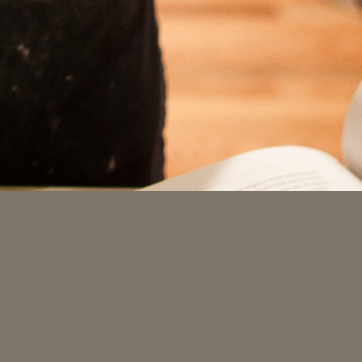
Material: paper